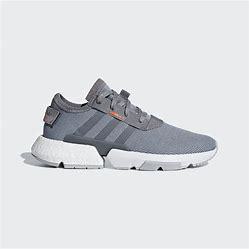
Brand: Adidas
Model: Pod S3 1